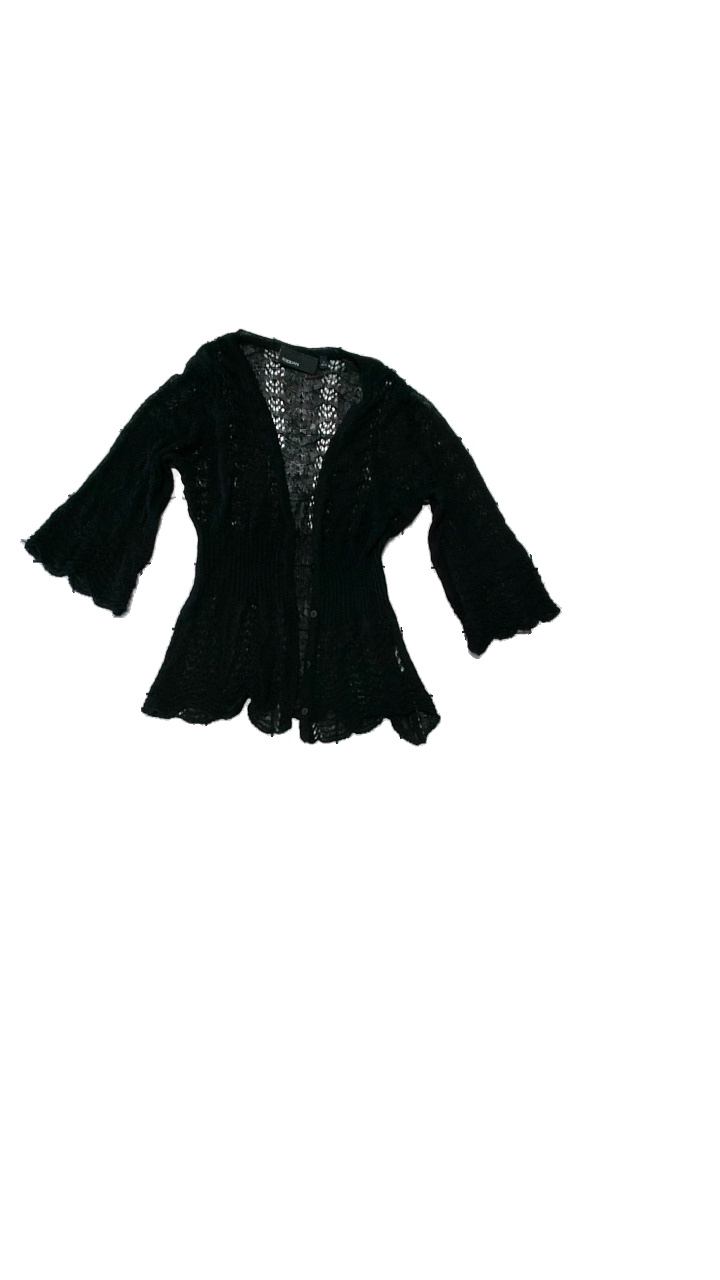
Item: Top (Ladies)
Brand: Kappahl
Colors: Black
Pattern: Transparent
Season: All
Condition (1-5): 4
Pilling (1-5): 4
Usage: Reuse
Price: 100-150